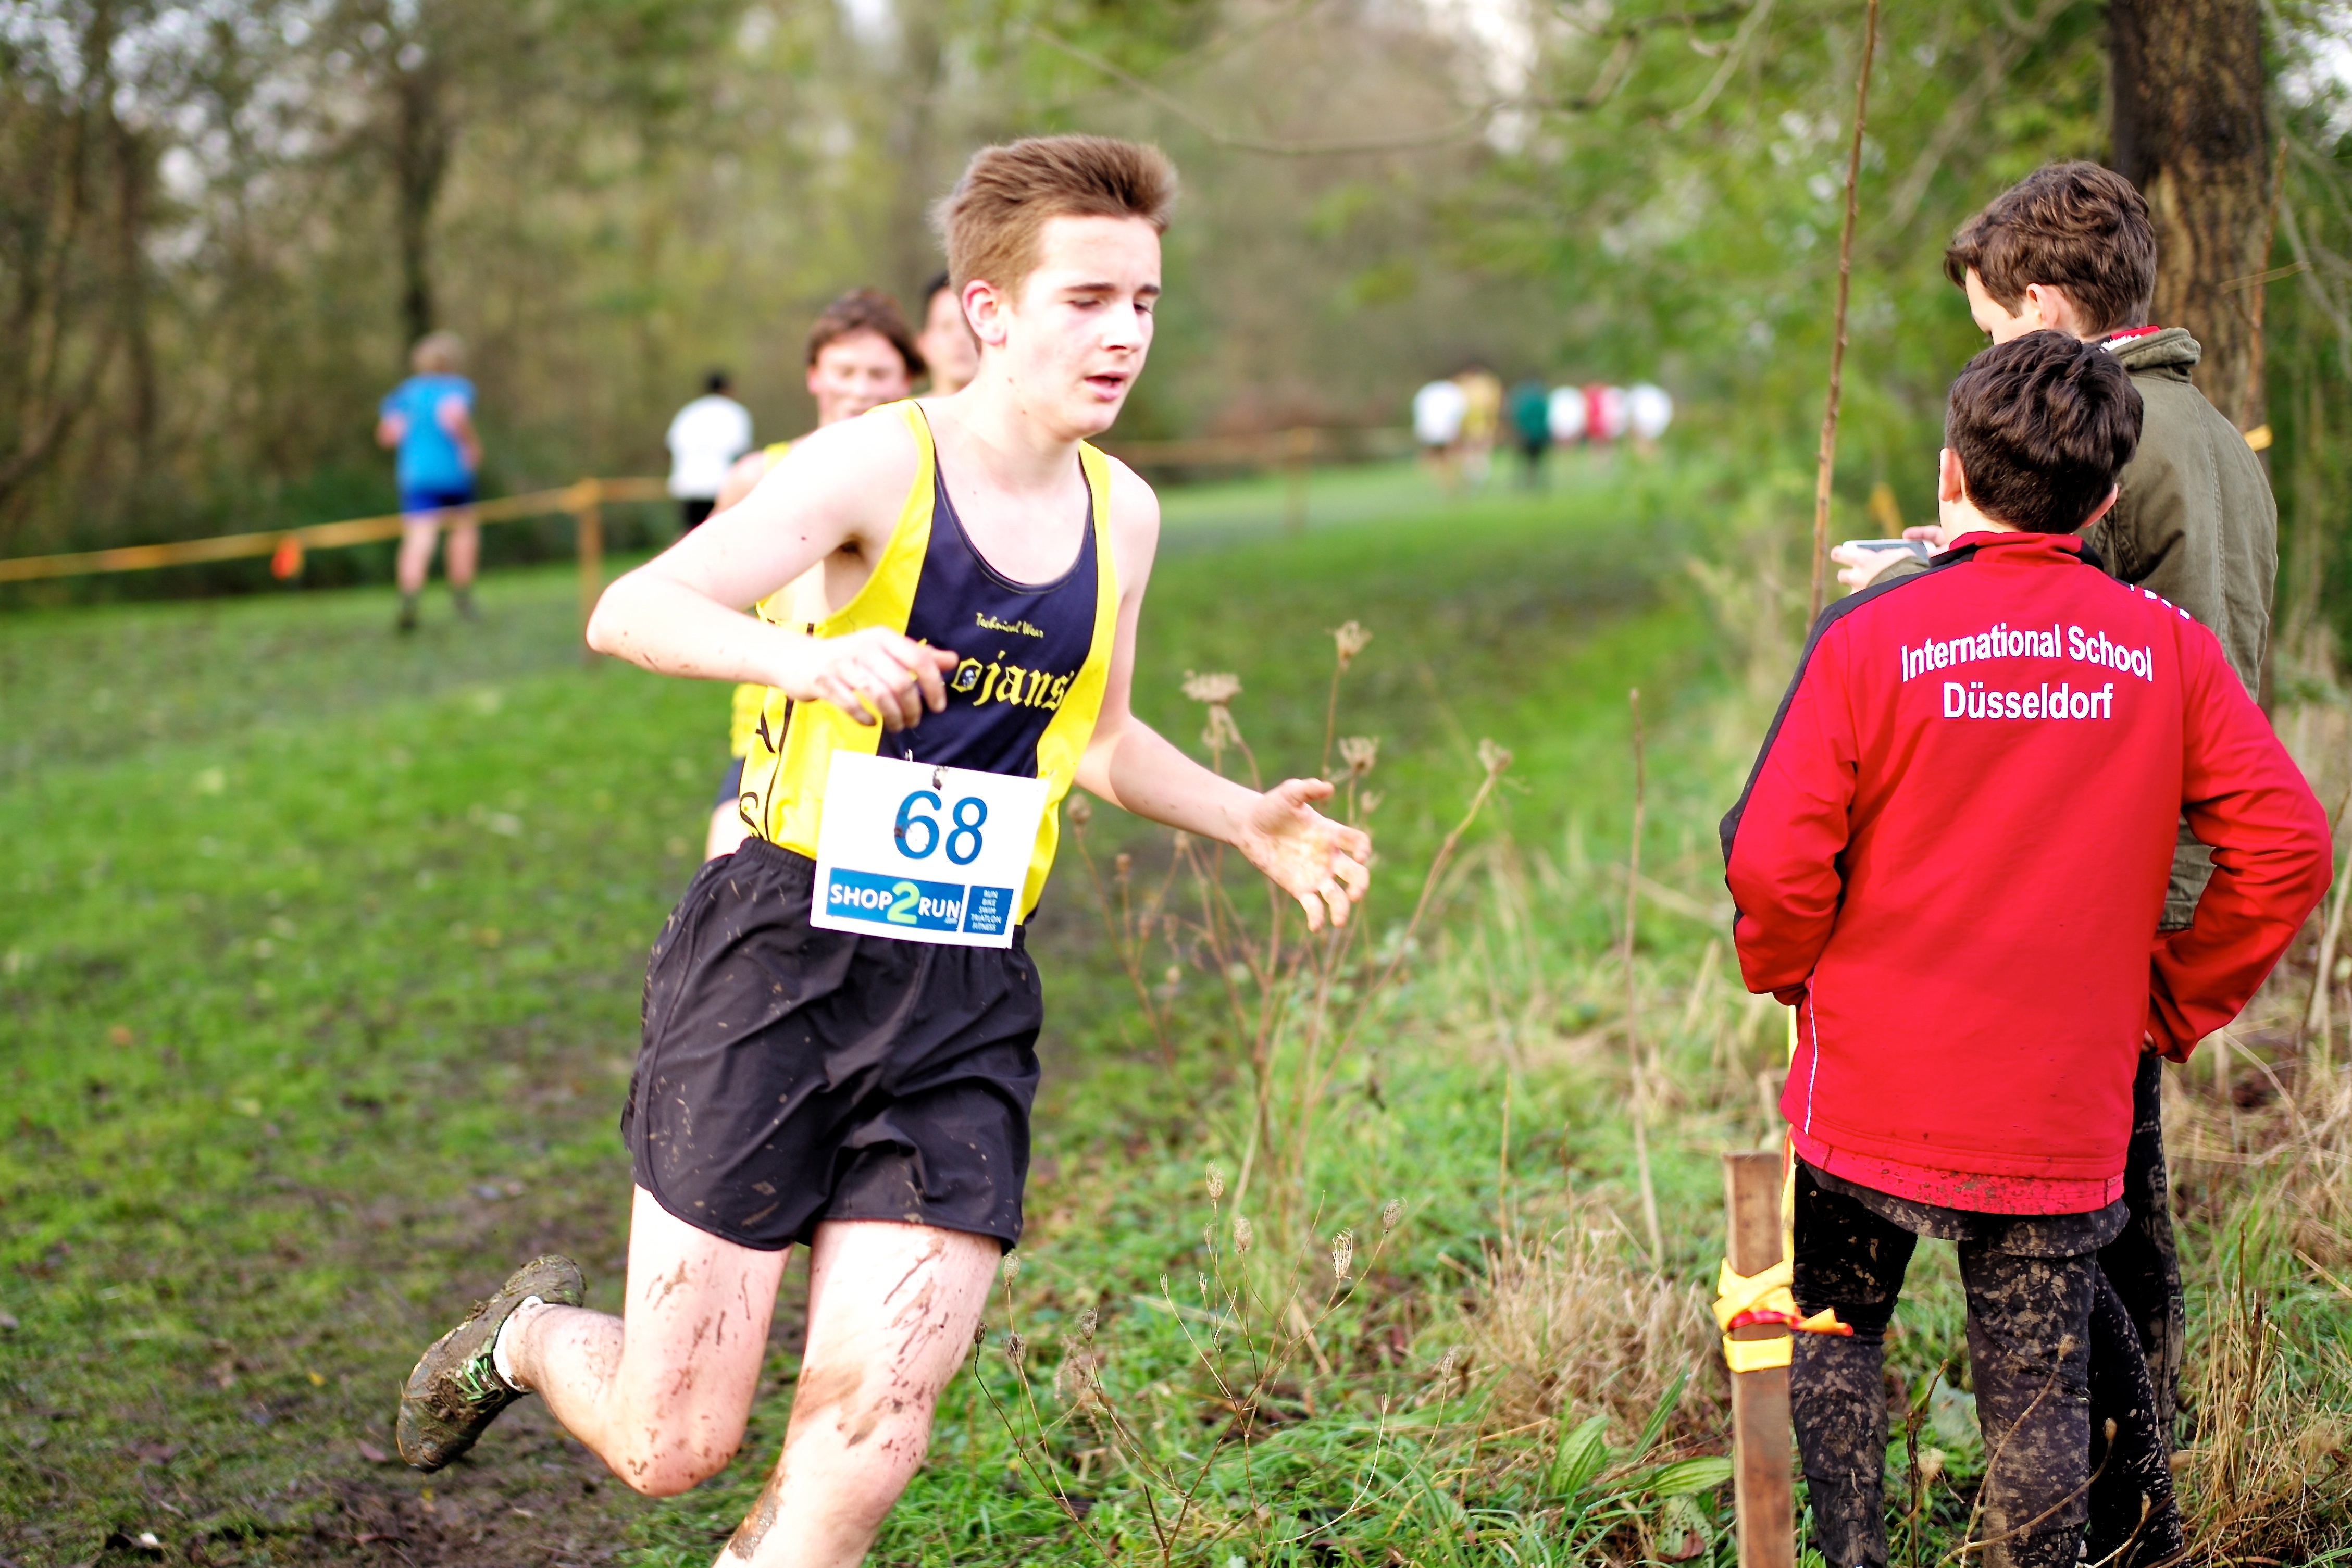
person, running, recreation, race, sports, endurance, athletics, physical exercise, outdoor recreation, human action, endurance sports, ultramarathon, duathlon, cross country running